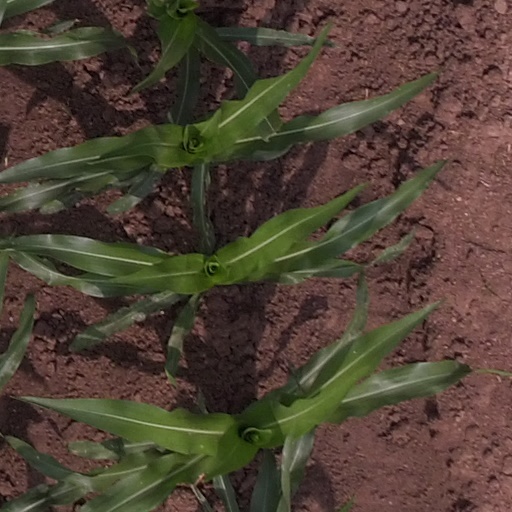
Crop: maize; corn